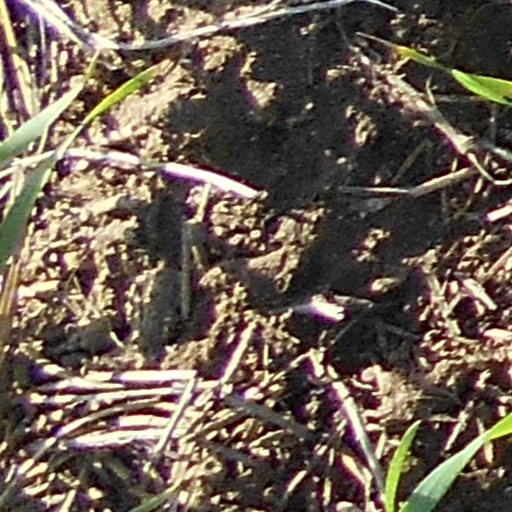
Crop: wheat